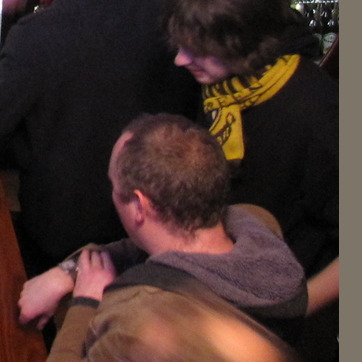
Material: hair